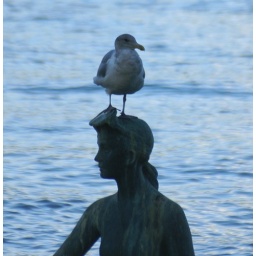
A seagull sitting on the head of the &amp;quot;Girl in a Wetsuit&amp;quot; statue, off the coast of Stanley Park.